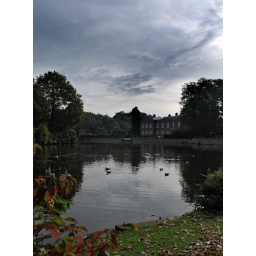
Viewed from across the lake the clouds looked foreboding yet the weather turned out great in the end.